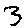
Label: 3